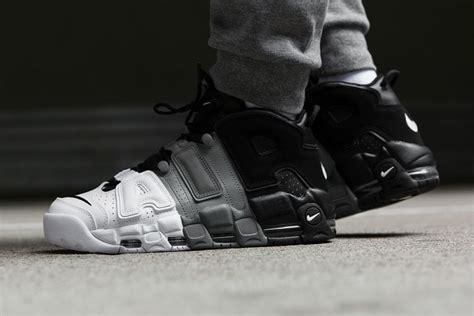
Brand: Nike
Model: Air More Uptempo